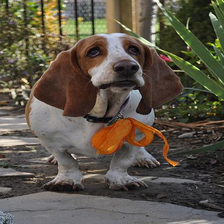
Species: dog
Breed: basset hound